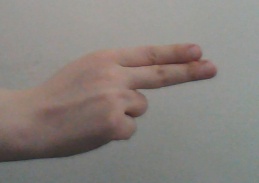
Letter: ain